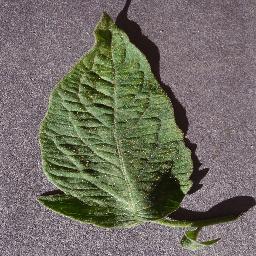
Label: Tomato___healthy